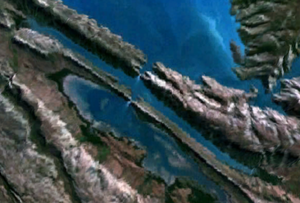
Les Horizontal Falls ou Horizontal Waterfalls, toponymes anglais signifiant littéralement en français « cascades horizontales », sont deux courants de marée situés en Australie, dans la région du Kimberley en Australie-Occidentale. La marée, lors du flot ou du jusant, remplit ou vide la petite baie de Talbot qui communique avec la mer de Timor successivement via deux détroits d'une dizaine et d'une vingtaine de mètres de largeur. La dénivellation de la surface de l'eau crée ainsi un puissant courant marin qui fait penser à une chute d'eau.